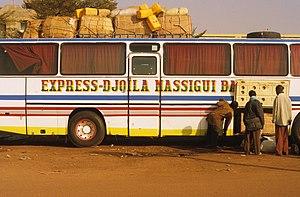
Le cercle de Dioïla est une collectivité territoriale du Mali dans la région de Koulikoro.